Ghost (Swedish band)

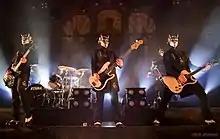
The Nameless Ghouls performing in Austin, Texas, 2016

Anonymity is a major characteristic of Ghost; prior to 2017, the members had not publicly revealed their names, and the group's five instrumentalists are only referred to as "Nameless Ghouls". During signings, the Nameless Ghouls sign the merchandise by stamping their individual alchemical symbol, while Papa Emeritus signs with his stage name or the letters "P.E." One Ghoul said the idea that the band's members remain anonymous to gain attention is a misconception, and that the idea was to remove their personalities to allow their audiences to focus upon the artwork itself. He also said, "Had not the music been rocking, I don't think that people would have gone gaga just about our looks". In 2011, a Nameless Ghoul said, "We're often mistaken for roadies, which is helpful. We've almost been thrown out of venues we've played. Forgetting our backstage pass is a big problem." In early 2012, a member of the band said he enjoyed being an individual and that he could easily "step outside the bubble" when he wanted to. In May 2013, a Ghoul disclosed that they had started to reveal their membership in the group to their local friends and family "for house peace."